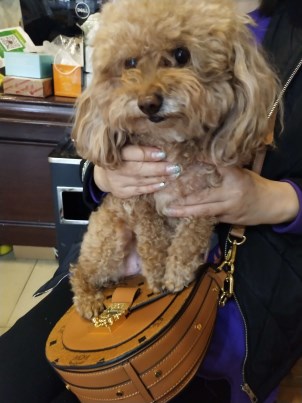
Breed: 7449-n000128-teddy